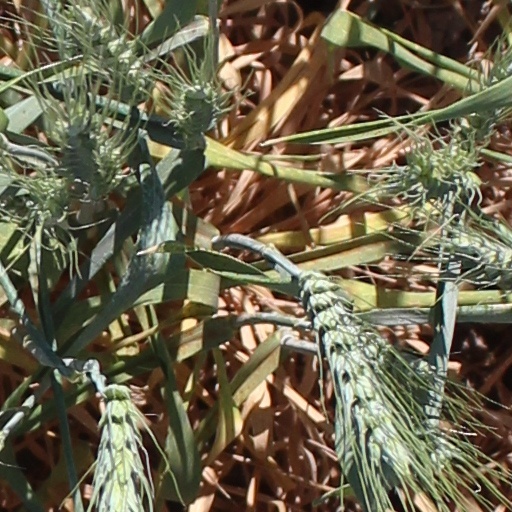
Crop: wheat